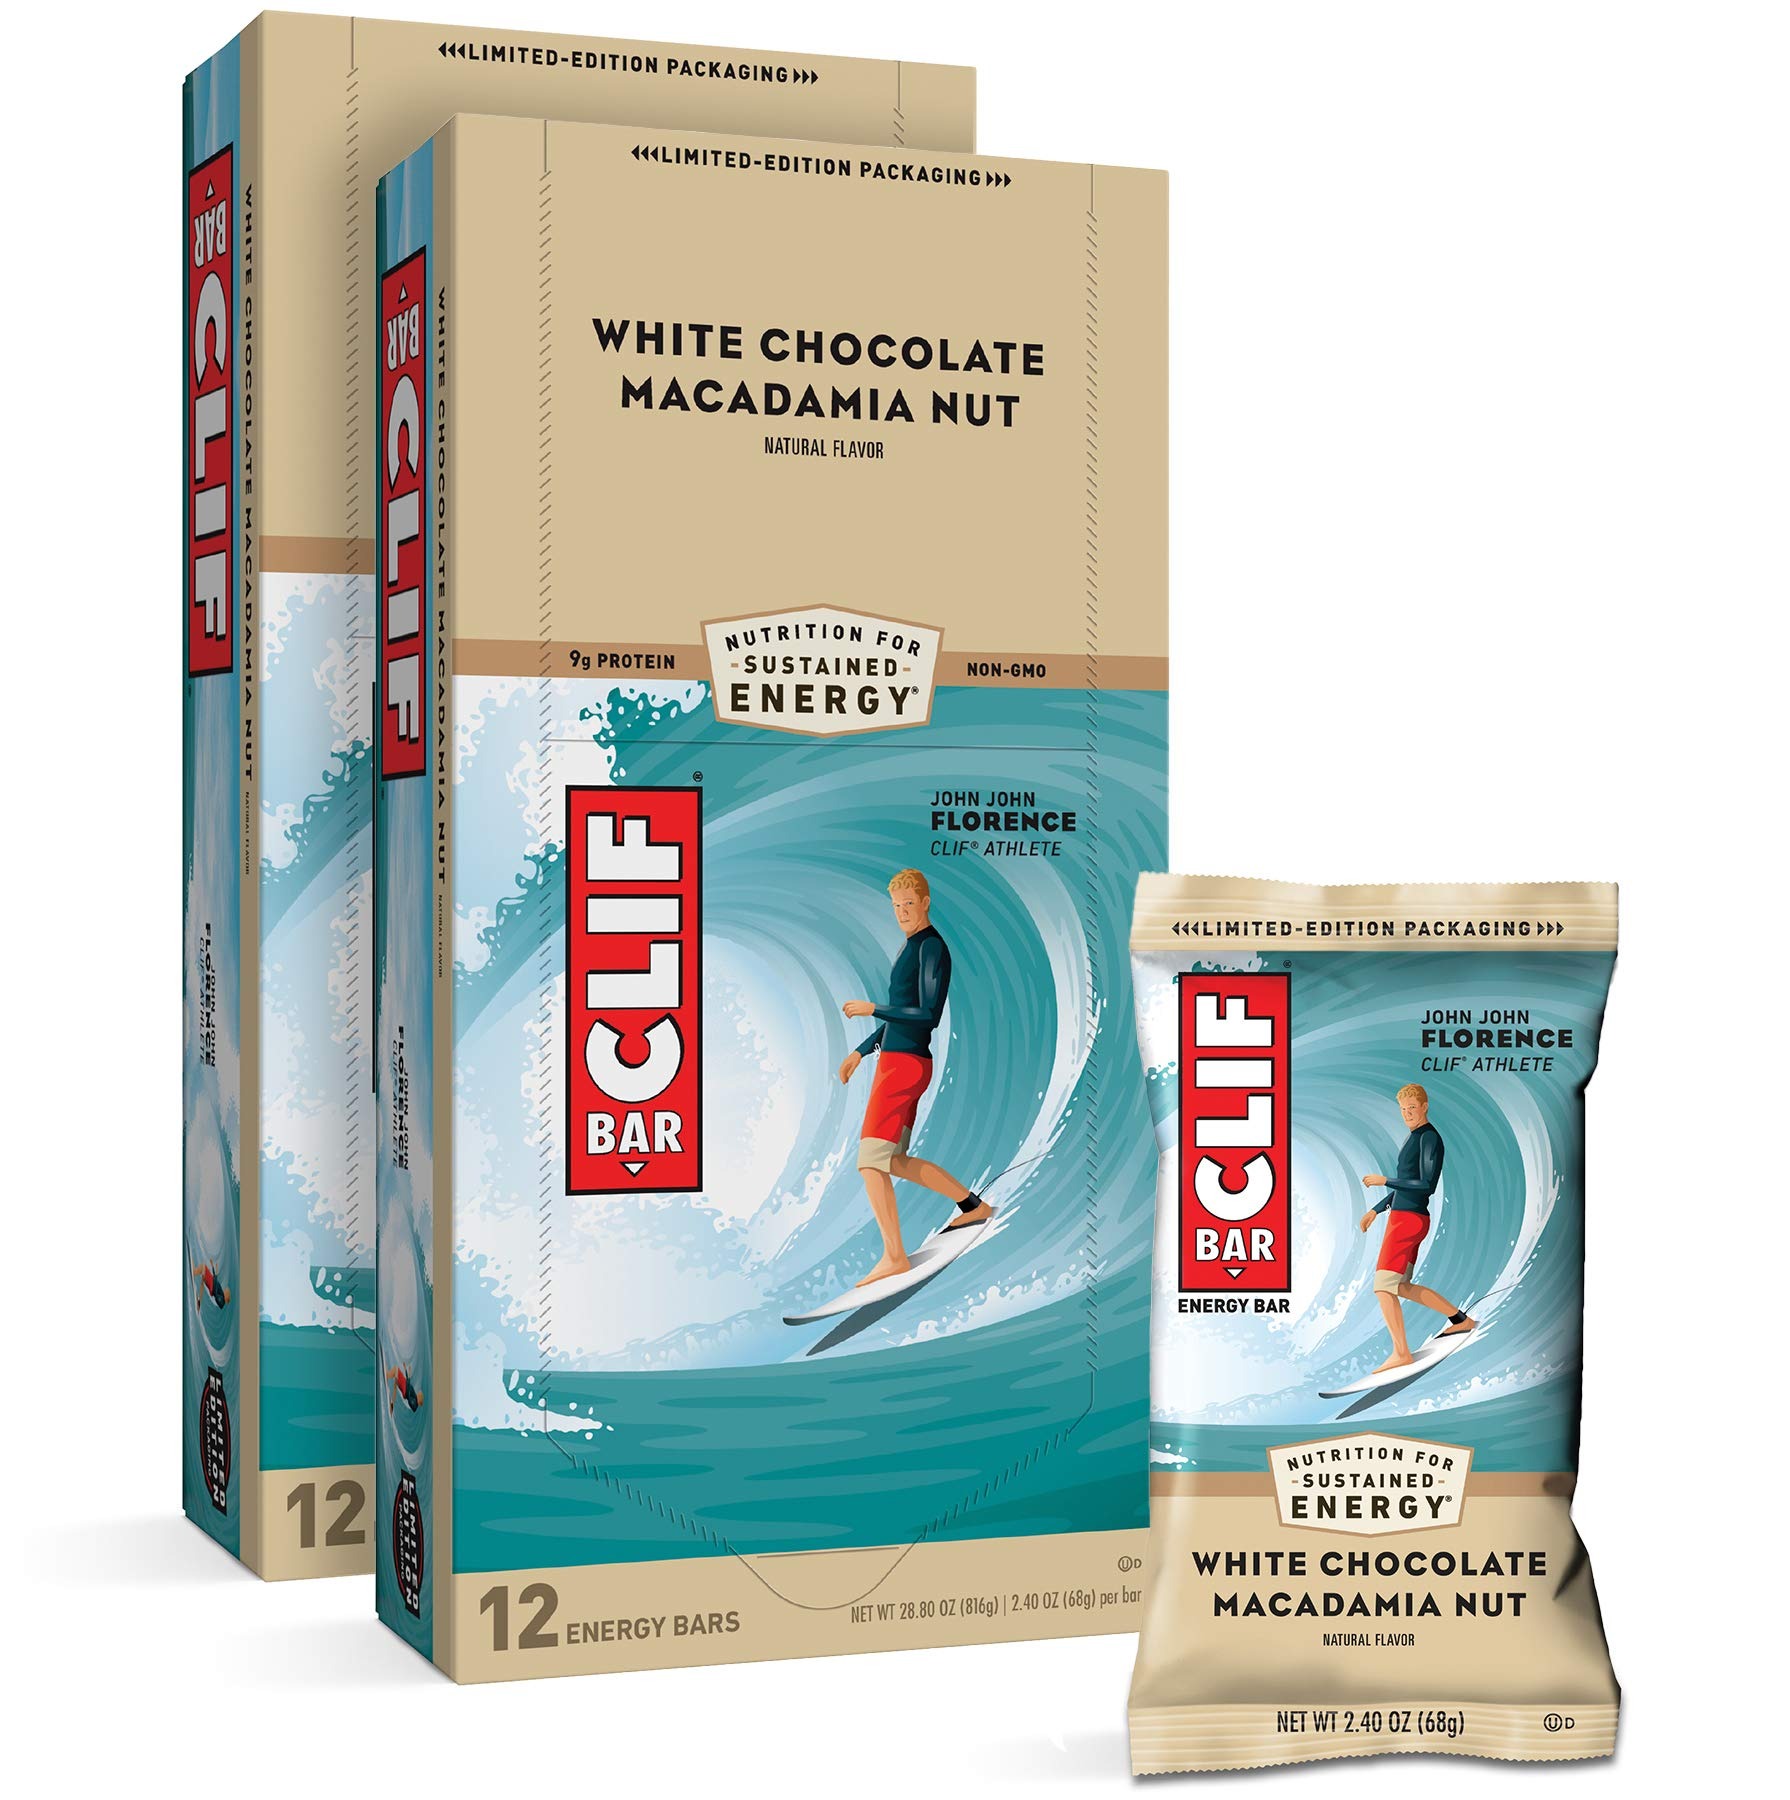
Item Name: CLIF BARS - Energy Bars - White Chocolate Macadamia Nut Flavor - Made with Organic Oats - Plant Based Food - Vegetarian - Kosher (2.4 Ounce Protein Bars, 24 Count)
Bullet Point 1: Roasted macadamia nuts meet the taste of creamy white chocolate for a taste that’s sure to satisfy.
Bullet Point 2: NUTRITION FOR SUSTAINED ENERGY: CLIF BAR is the ultimate performance energy bar, purposefully crafted with an ideal mix of protein, fat, and carbohydrates to sustain active bodies before and during long-lasting, moderate-intensity activity.
Bullet Point 3: INGREDIENTS THAT ARE BETTER FOR THE PLANET: As part of our mission to help create a healthier, more sustainable food system, we make every bar with sustainably sourced chocolate and plant-based ingredients like almonds, peanuts, and organic rolled oats.
Bullet Point 4: DELICIOUS FLAVORS, ENDLESS VARIETY: Satisfy any taste with a dazzling array of craveable CLIF BAR flavors, including classic favorites like Chocolate Chip and Crunchy Peanut Butter.
Bullet Point 5: ENERGY ON THE GO: Whether you need sustained energy for hiking, climbing, skiing, or a long bike ride, CLIF BAR delivers wholesome, delicious energy that’s all wrapped up and ready to go.
Product Description: Born on a 175-mile bike ride and purposefully crafted with great-tasting, wholesome, and sustainably sourced ingredients, CLIF BAR energy bars have been fueling world-class competitors and everyday athletes for more than 25 years. Today, CLIF BAR remains the ultimate performance energy bar, delivering an ideal mix of fast-acting and long-lasting carbohydrates, along with fat and protein to sustain active bodies before and during long-lasting activity. As part of Clif Bar & Company’s commitment to making products that are friendly to people and the environment, CLIF BAR is made with plant-based ingredients like organic rolled oats. It’s also non-GMO, with no high-fructose corn syrup or artificial flavors.
Value: 57.6
Unit: Ounce

Price: 20.095